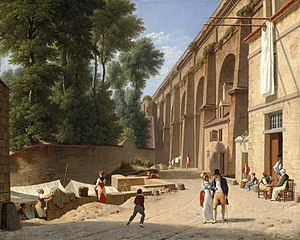
Værker af C.W. Eckersberg
Værkerne af C.W. Eckersberg omfatter malerier og tegninger skabt af guldaldermaleren på omkring et halvt århundrede, fra begyndelsen af 1800-tallet og frem til hans død i 1853.